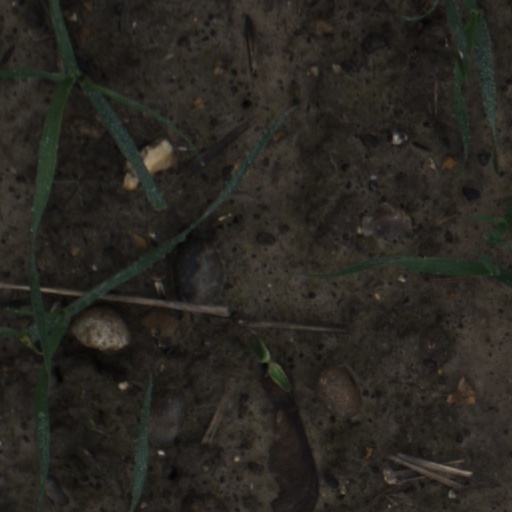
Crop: wheat